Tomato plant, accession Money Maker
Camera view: vertical (180 deg); turntable rotation: 120 degrees
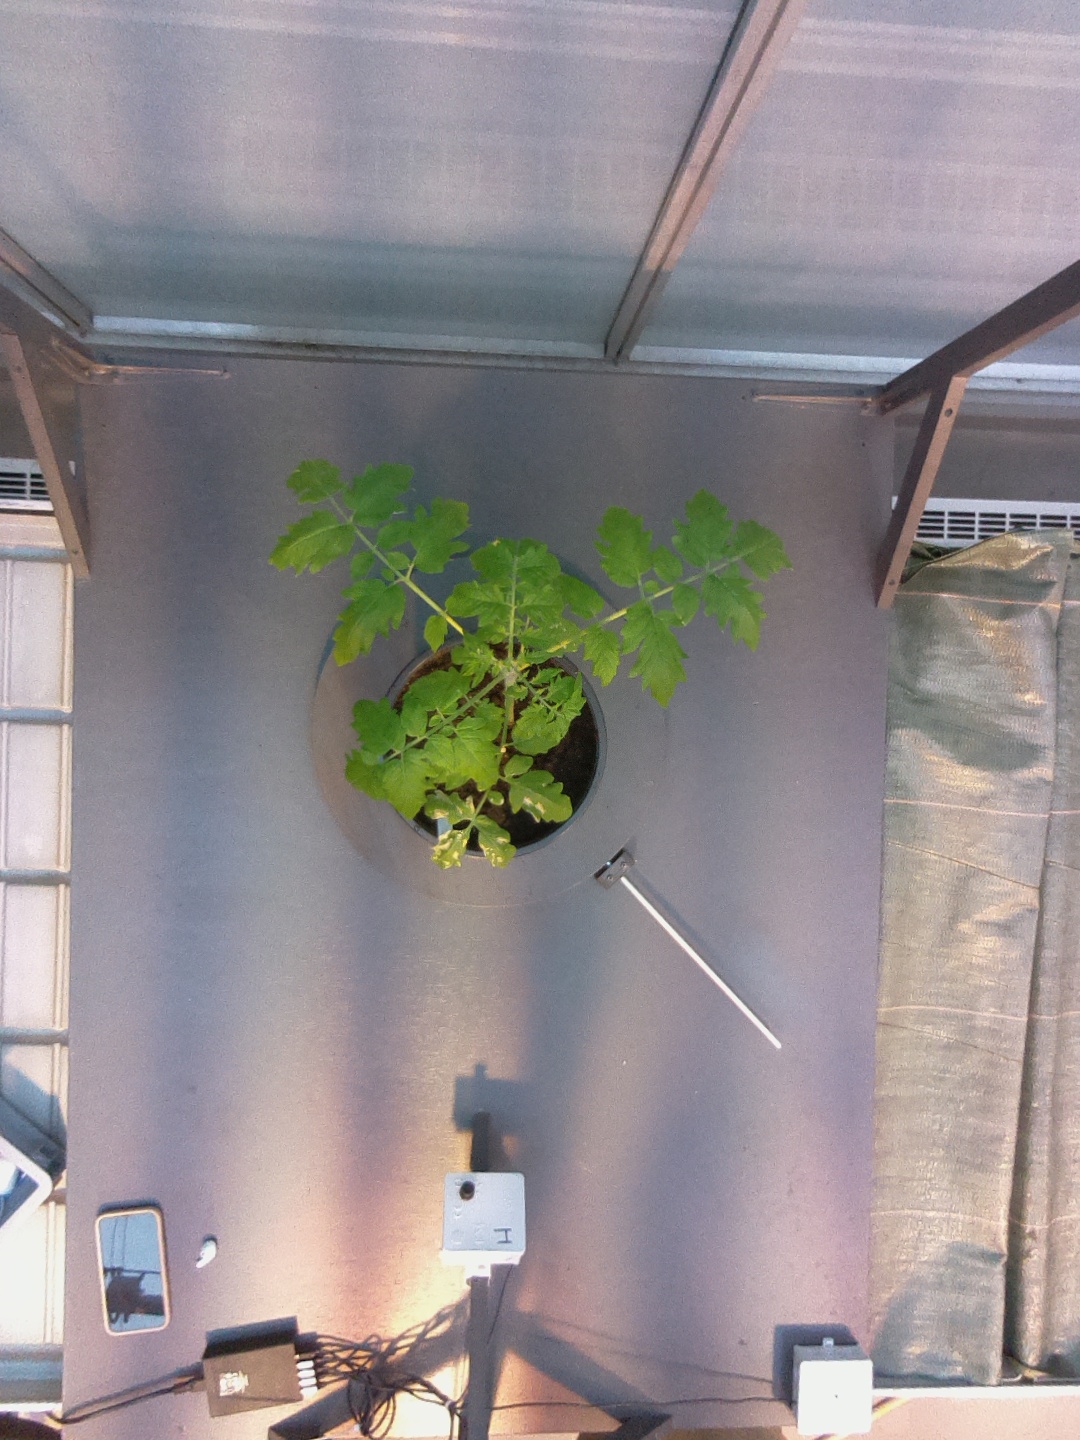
BBCH growth stage 14: 8 of true leaves visible